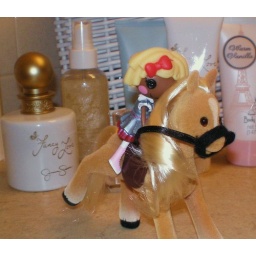
Dot thought it would be fun to ride Caramel the horse around the bathroom sink. Caramel didn't really mind either.